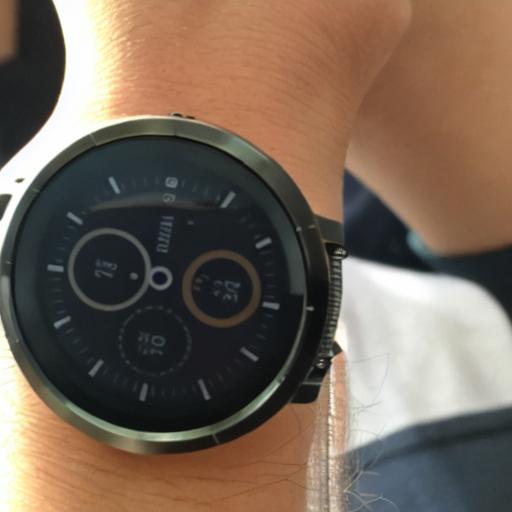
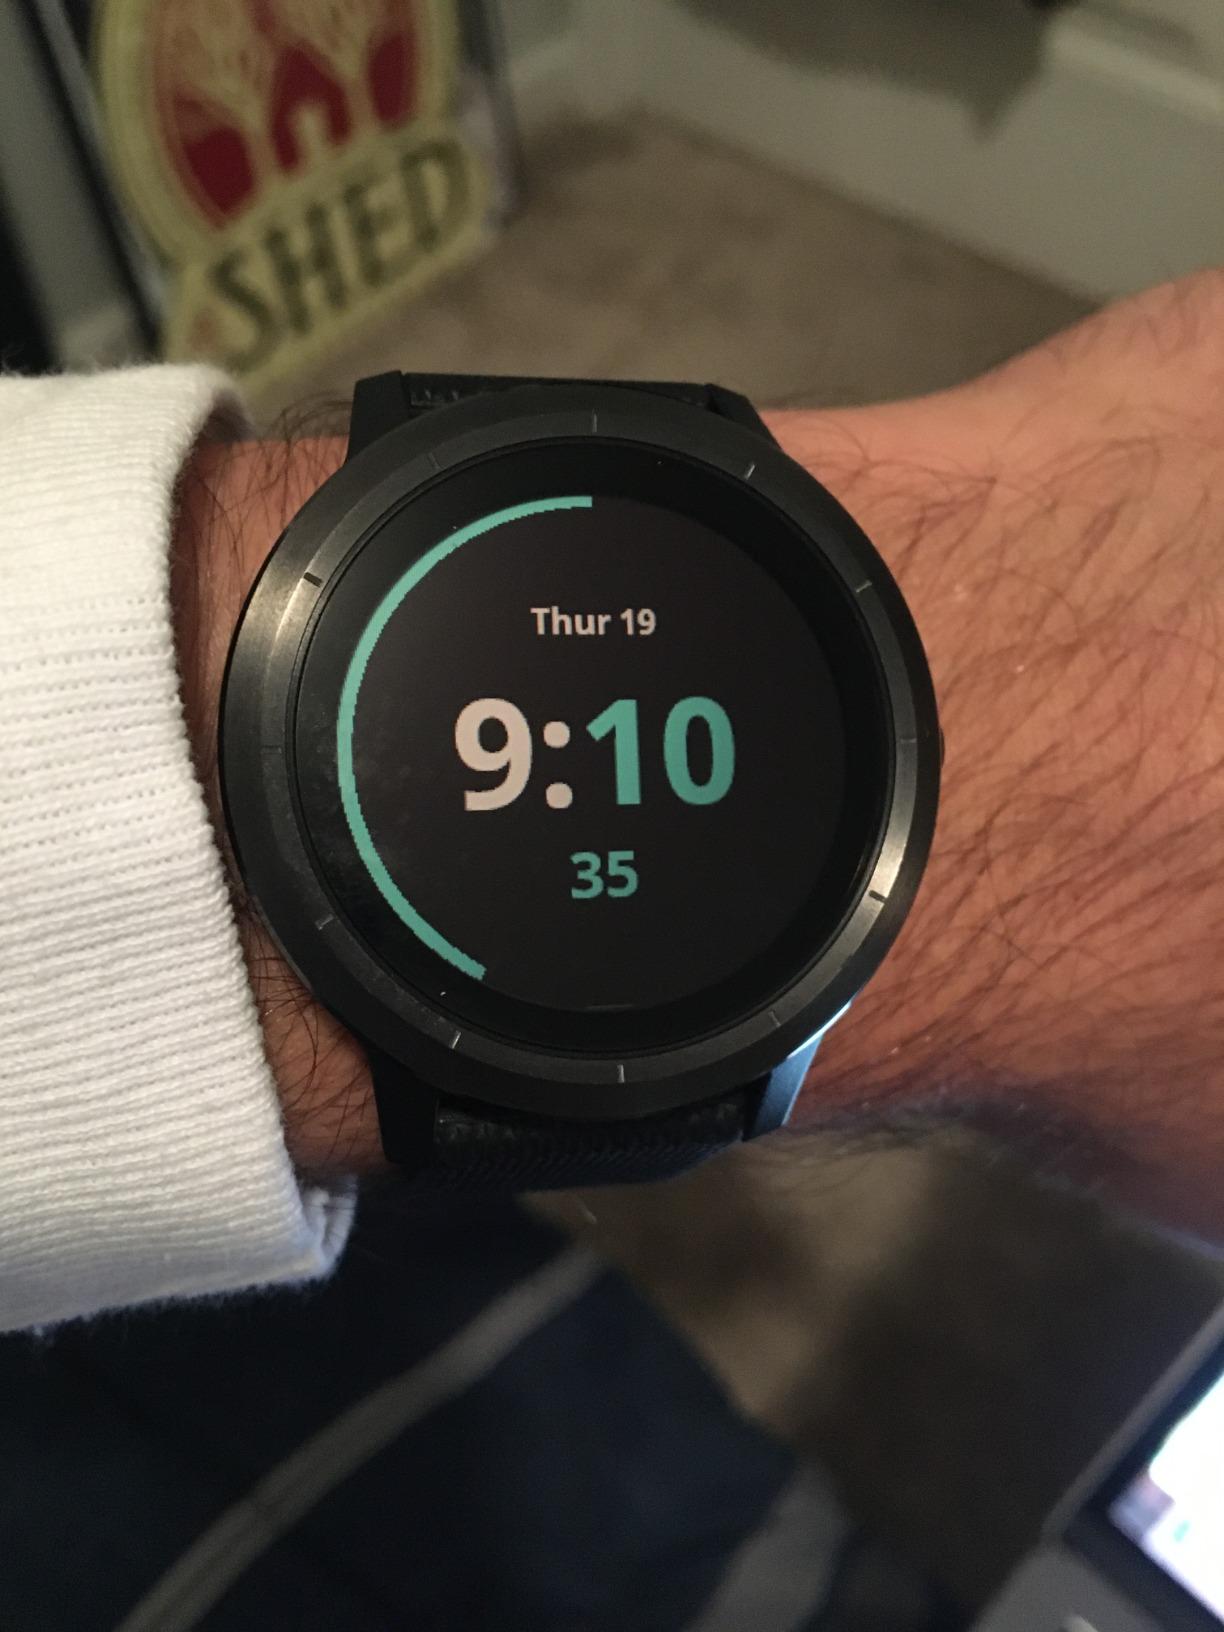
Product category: smartwatch
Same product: no